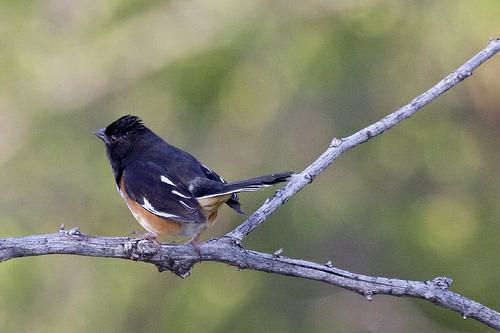
A photo of a eastern towhee